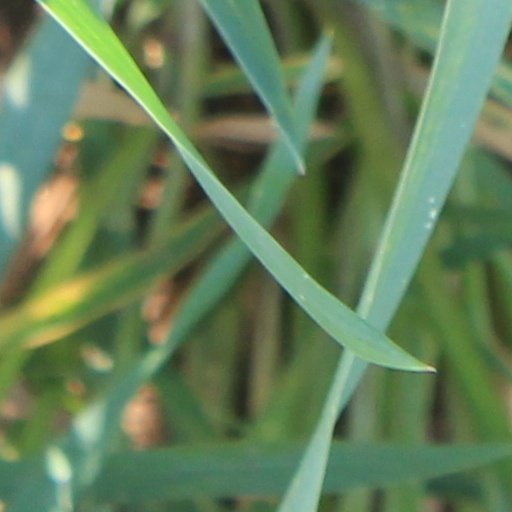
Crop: wheat